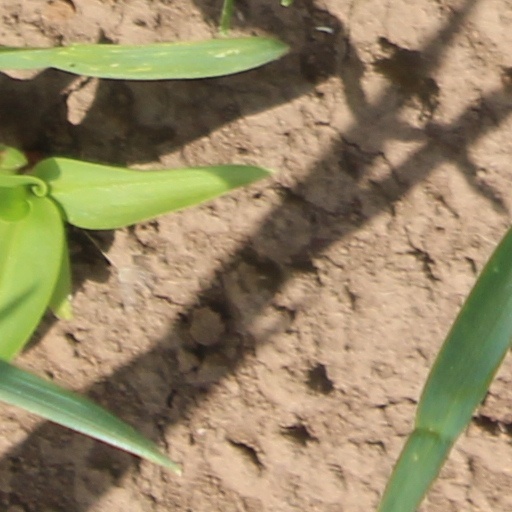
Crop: wheat